Lord Hawke's cricket team in North America in 1891–92

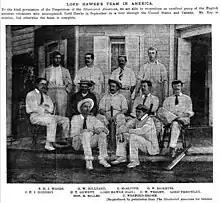
Lord Hawke's Team in America.

The party left Liverpool on 16 September 1891, and during the voyage Herbie Hewett, George Ricketts and Charles Wreford-Brown suffered badly from seasickness. Sammy Woods, who was not affected by such ailments, attempted to get the three men to take dinner with him on the fourth evening. He served champagne and vegetable soup, but an American who was also suffering from nausea commented "Say steward, did you bring this up or did I?" None of Woods' three team-mates ate the dinner. The party landed in New York on the evening of 23 September and immediately made their way to Philadelphia for a half-day's practice before their first match.